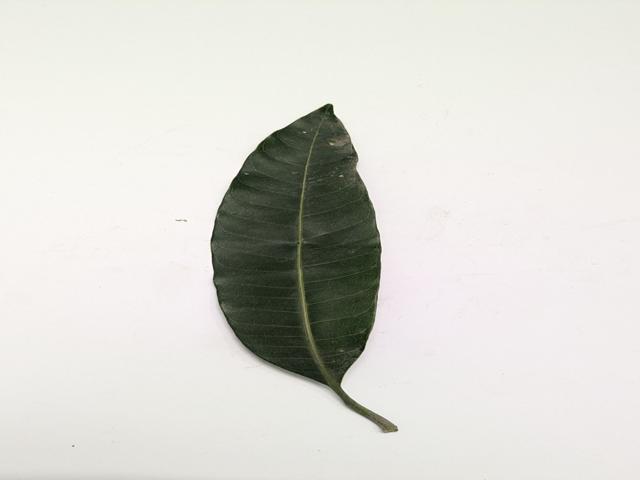
Mango leaf variety: Amrapali